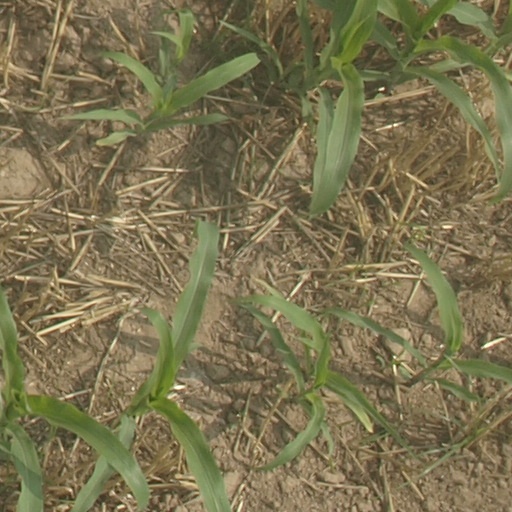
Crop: maize; corn